History of Iceland

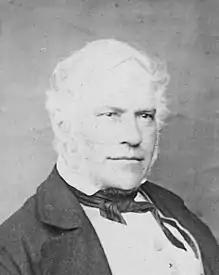
Jón Sigurðsson.

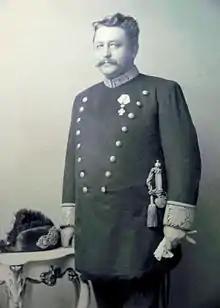
Hannes Hafstein, first Prime Minister of Iceland and the first Icelander to be appointed to the Danish Cabinet as the Minister for Iceland

Throughout the 19th century, the country's climate continued to grow worse, resulting in mass emigration to the New World, particularly Manitoba in Canada. However, a new national consciousness was revived in Iceland, inspired by romantic nationalist ideas from continental Europe. This revival was spearheaded by the "Fjölnismenn", a group of Danish-educated Icelandic intellectuals.